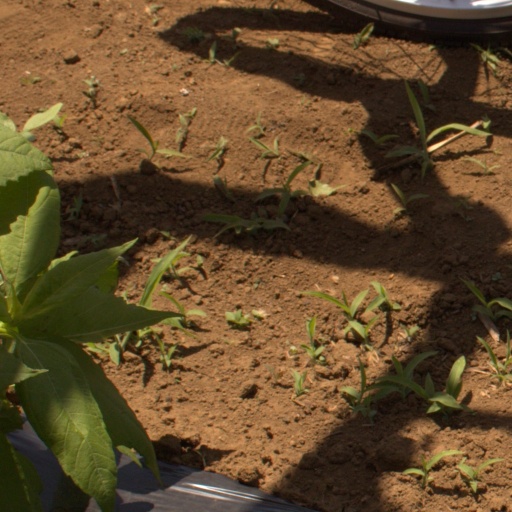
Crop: Jerusalem artichoke